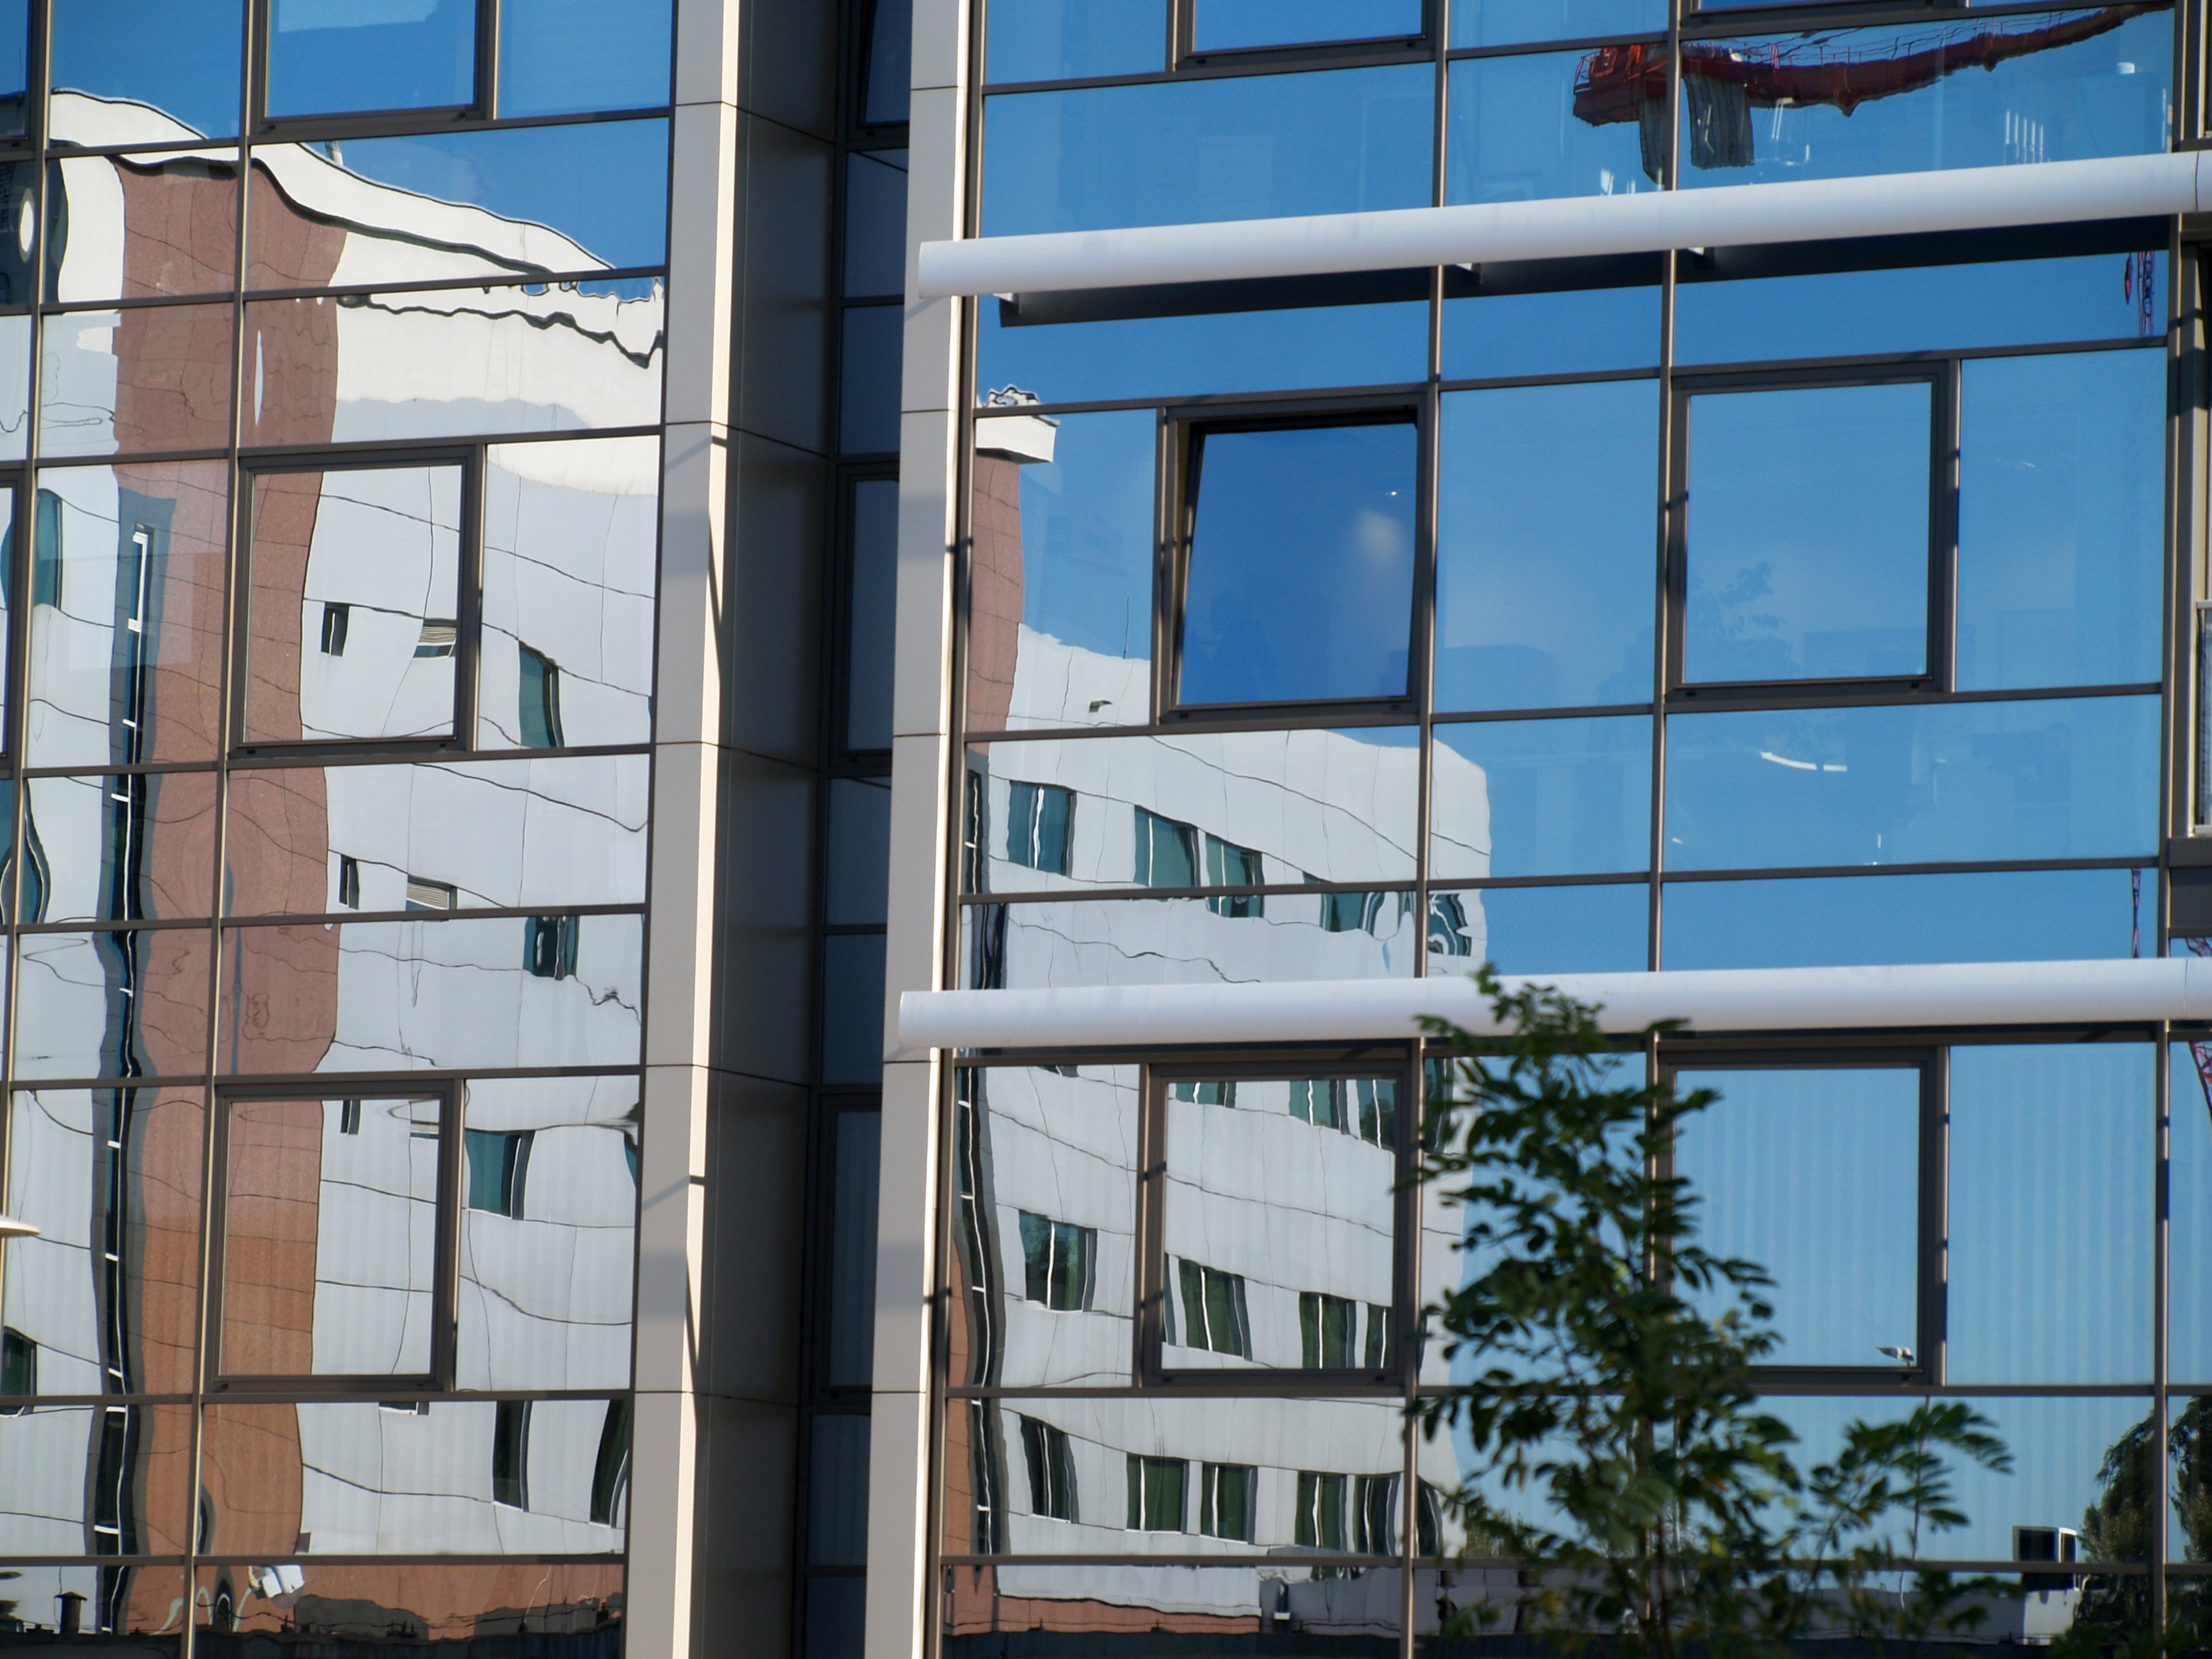
architecture, window, glass, building, downtown, facade, blue, apartment, tower block, interior design, condominium, neighbourhood, facades, the addition of, urban area, residential area, window covering